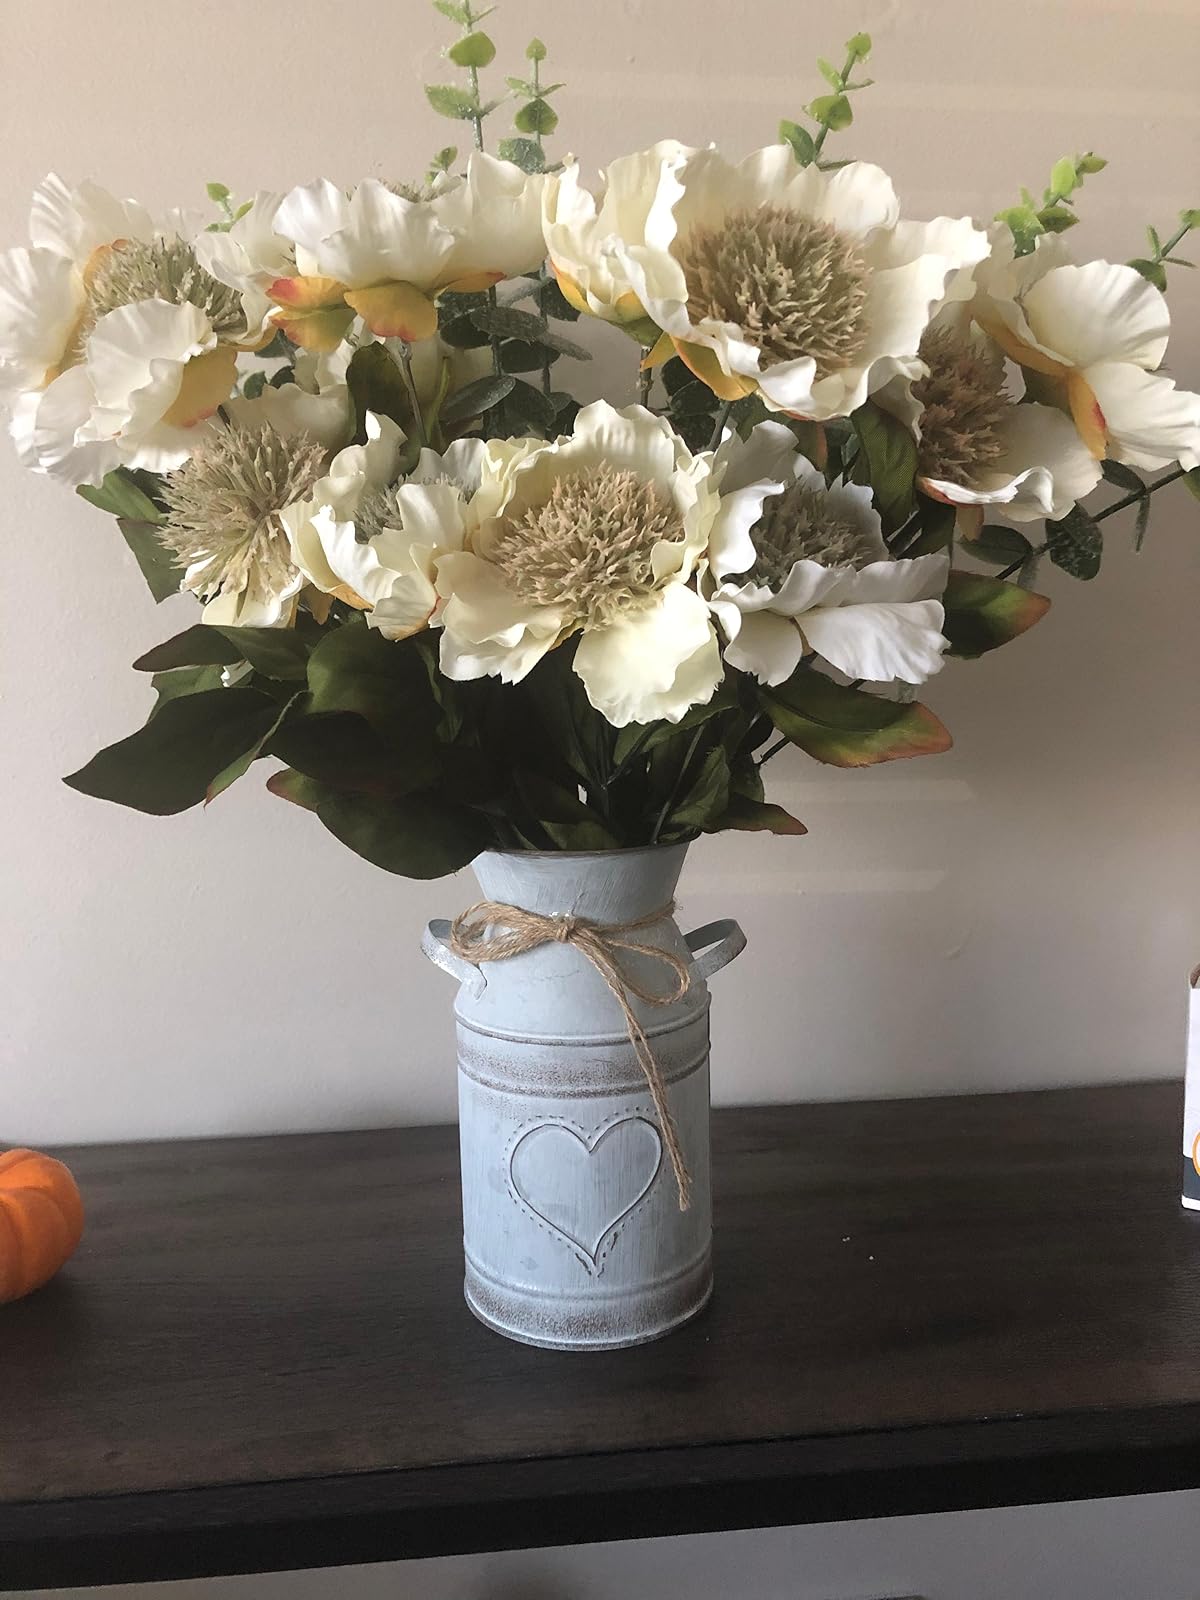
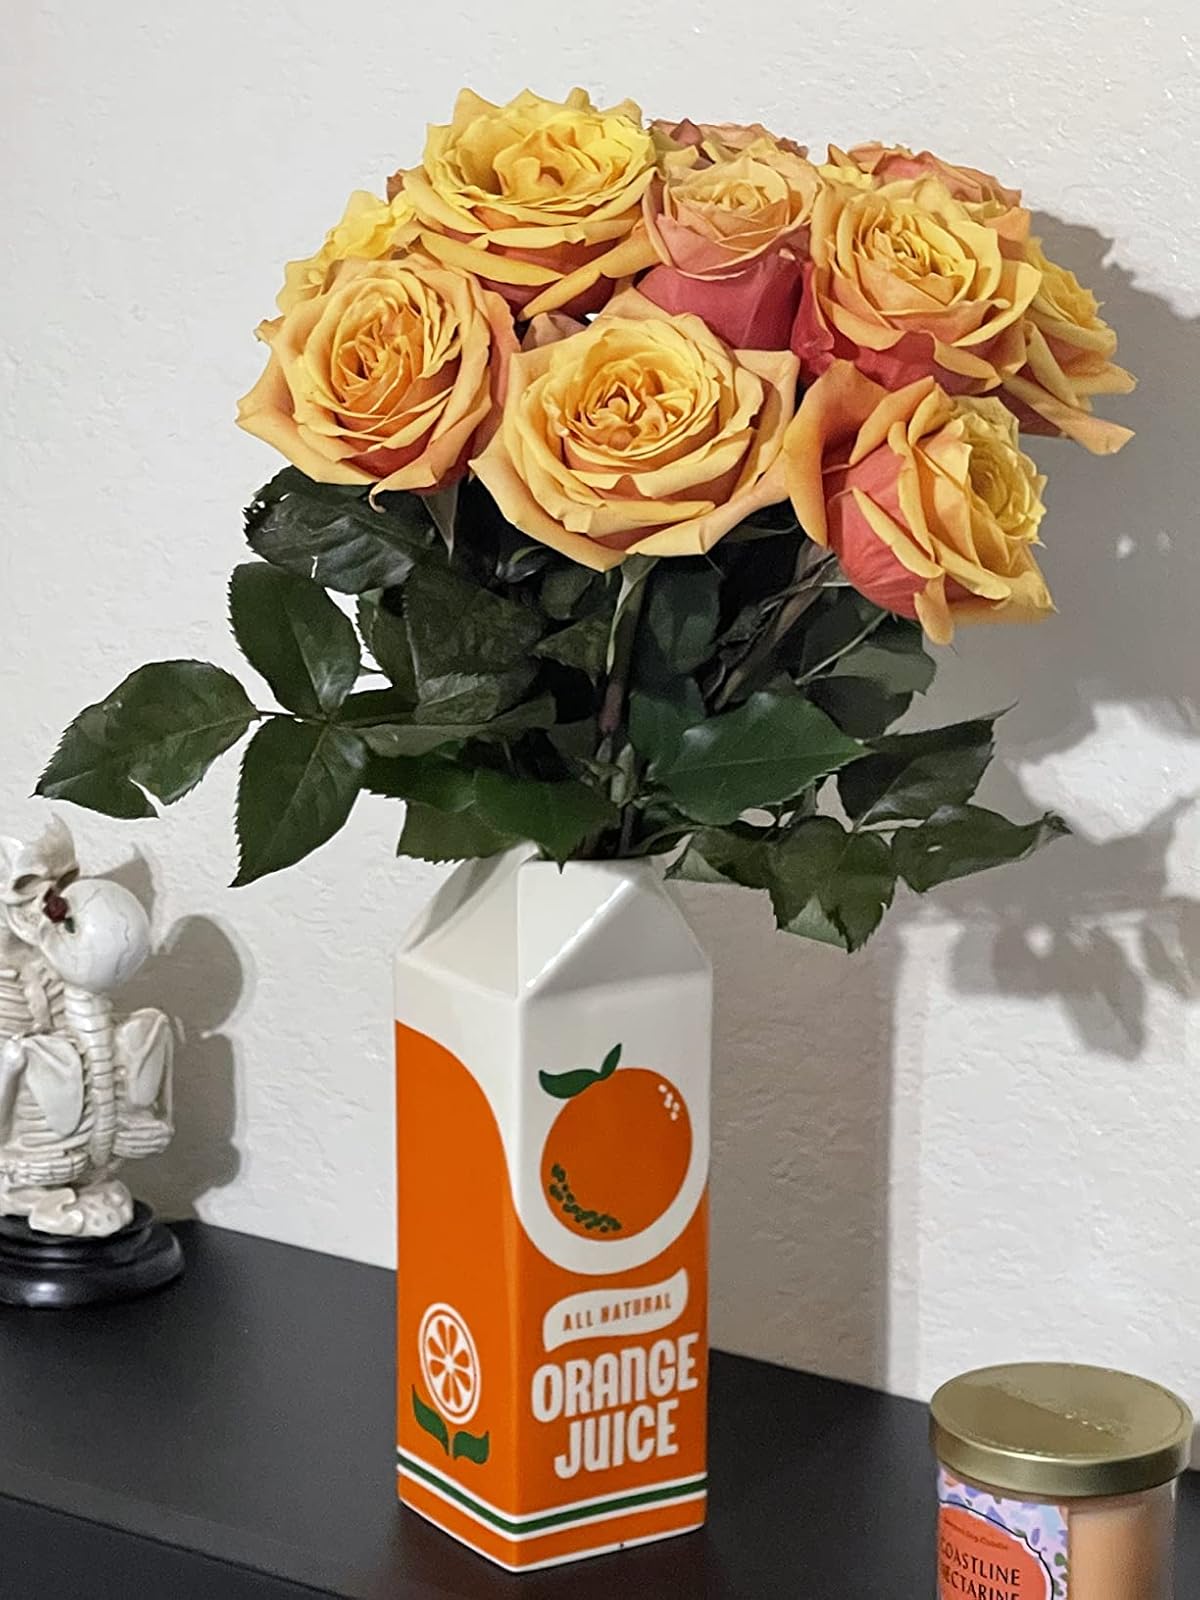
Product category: vase
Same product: no